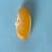
Maize quality: Good